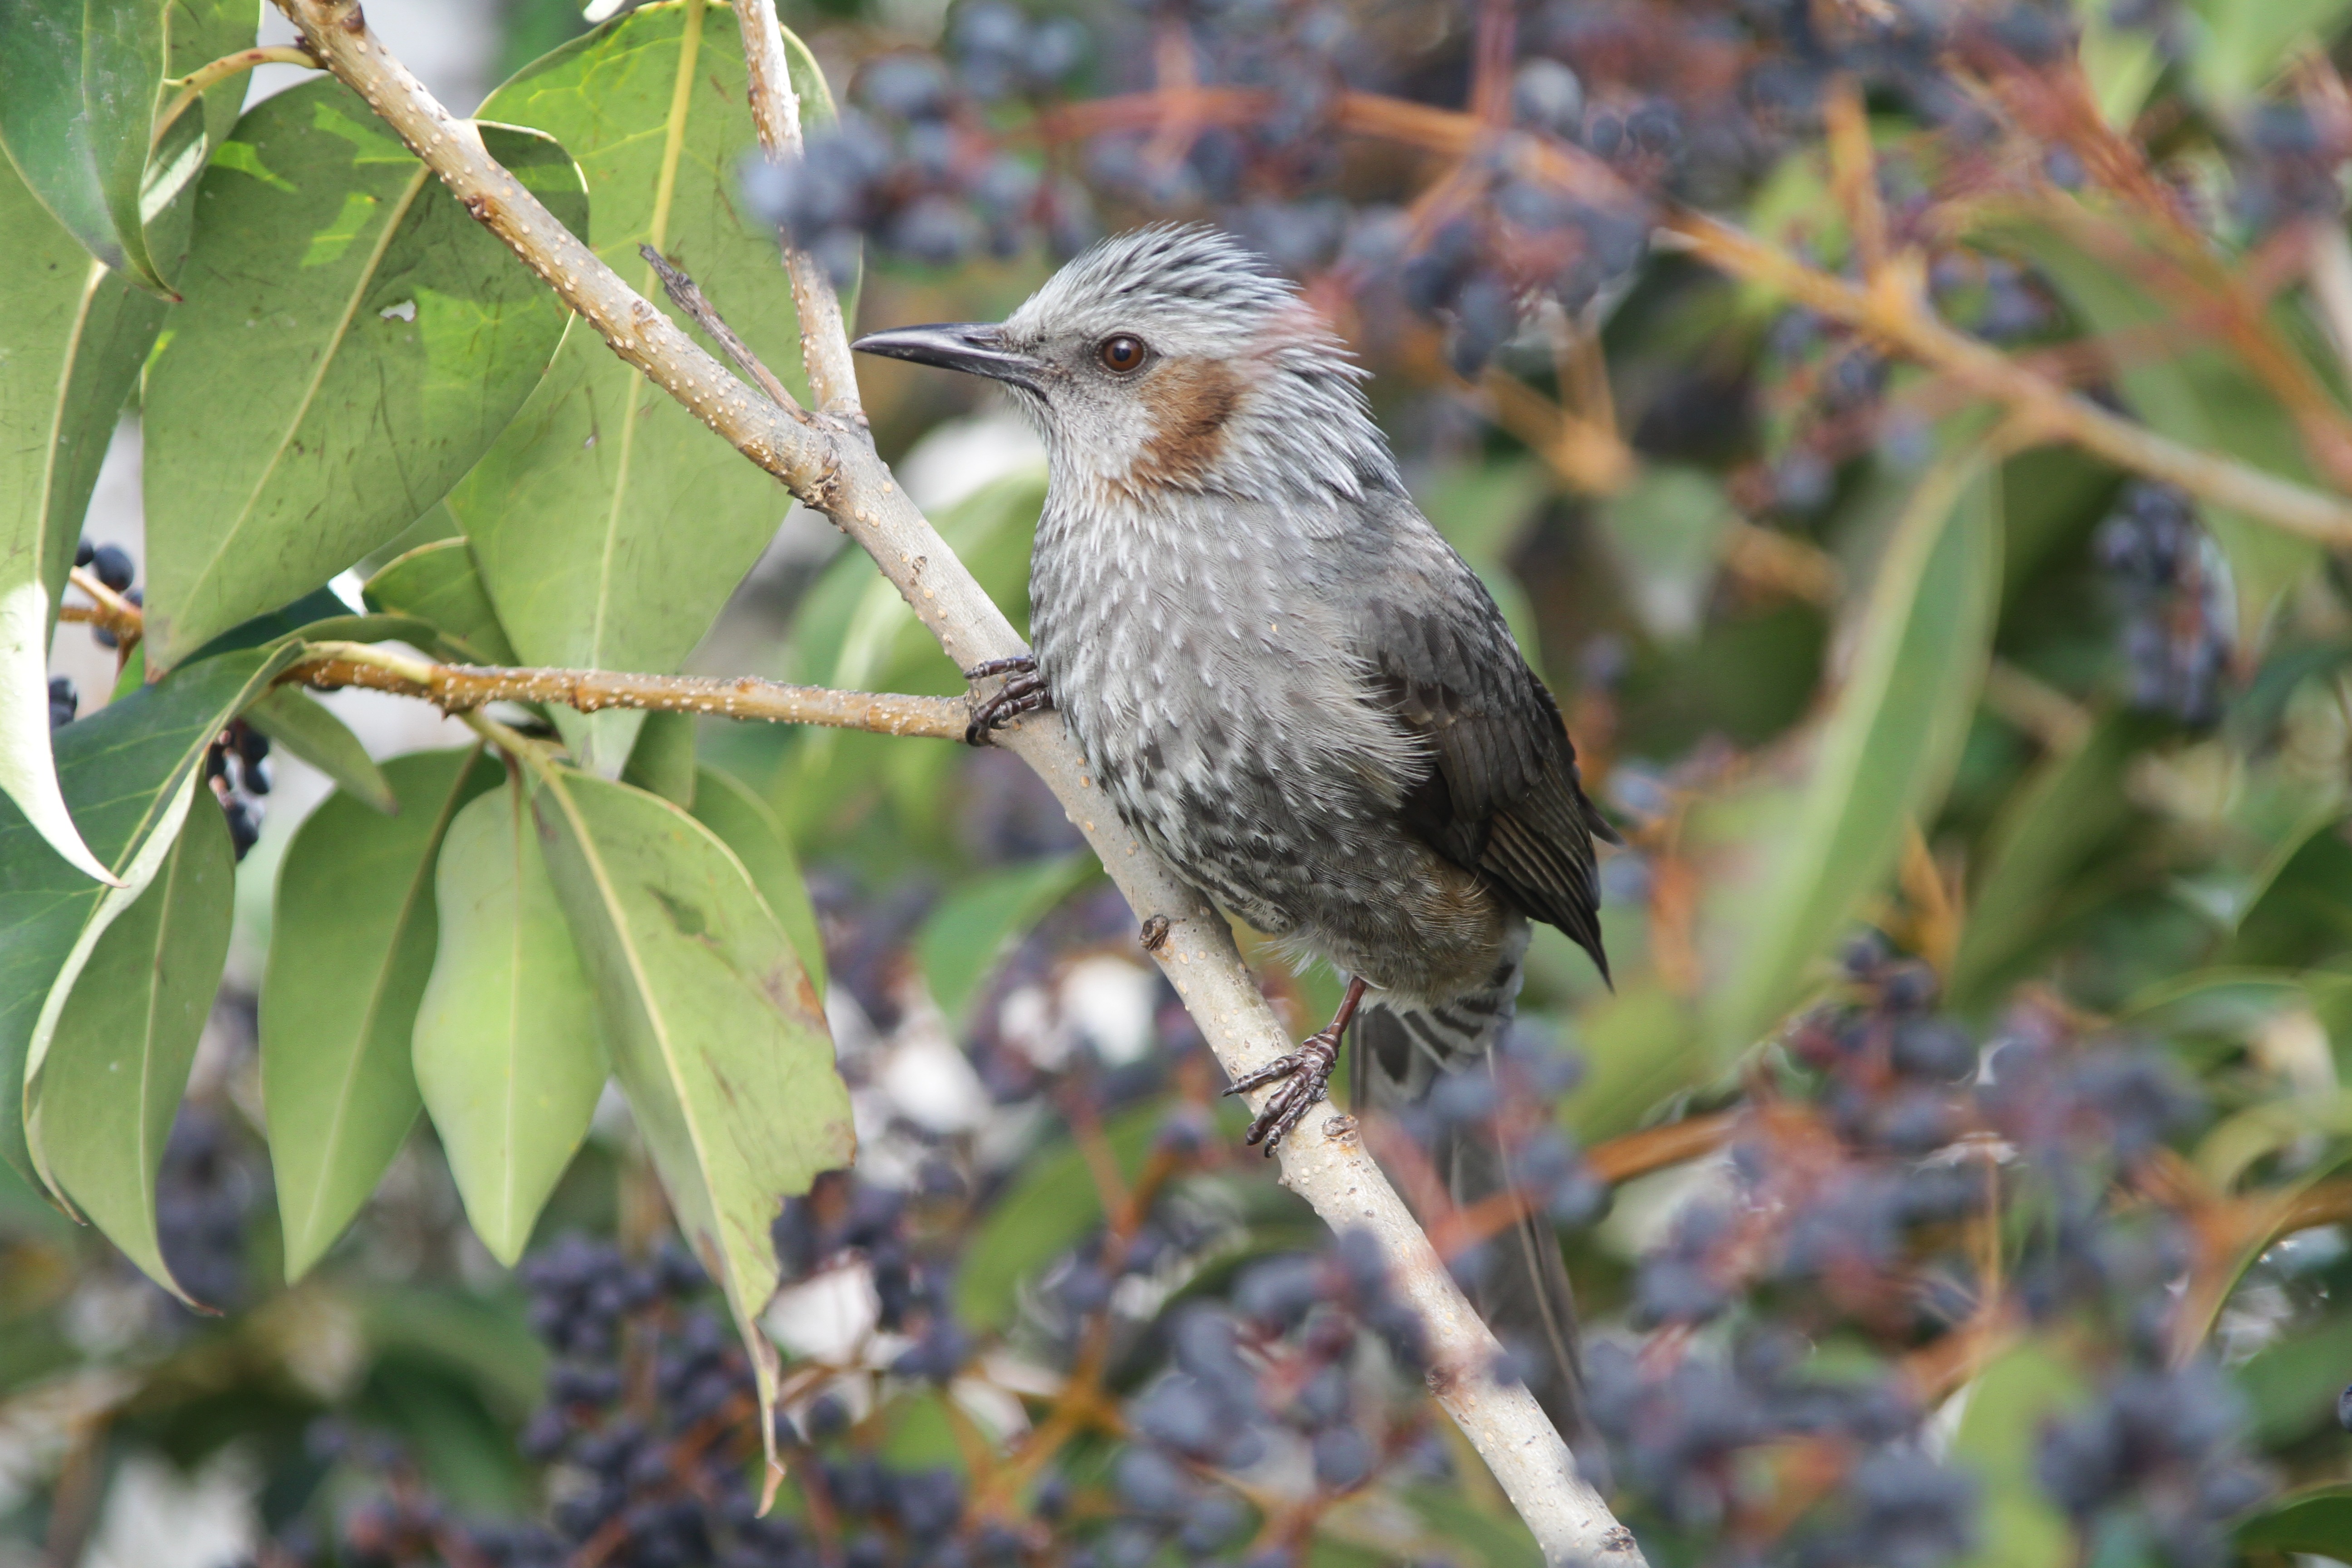
nature, branch, bird, fruit, wildlife, beak, fauna, vertebrate, new, wren, old world flycatcher, perching bird, emberizidae, nightingale, direct foil copper, mount new